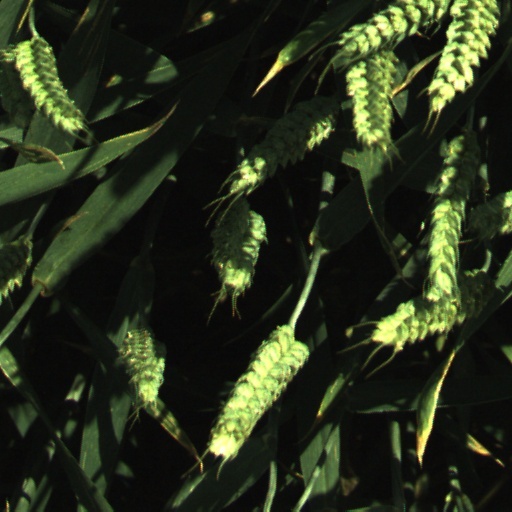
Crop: wheat